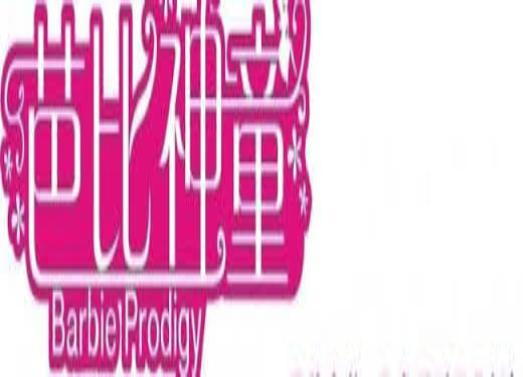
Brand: Barbie
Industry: Clothes